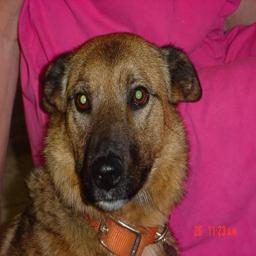
Animal: dogs